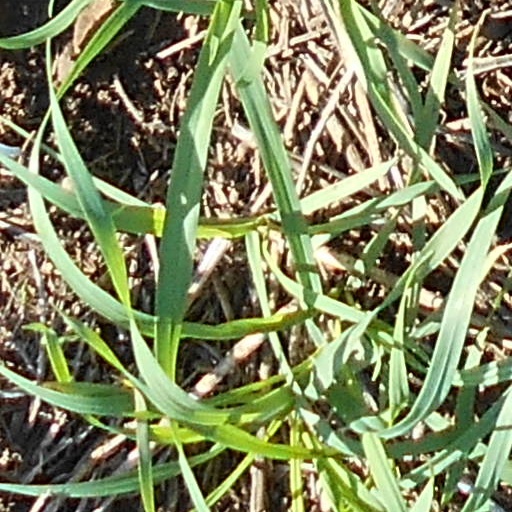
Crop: wheat